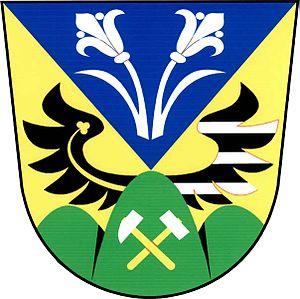
Rozseč nad Kunštátem est une commune du district de Blansko, dans la région de Moravie-du-Sud, en République tchèque. Sa population s'élevait à 546 habitants en 2017.